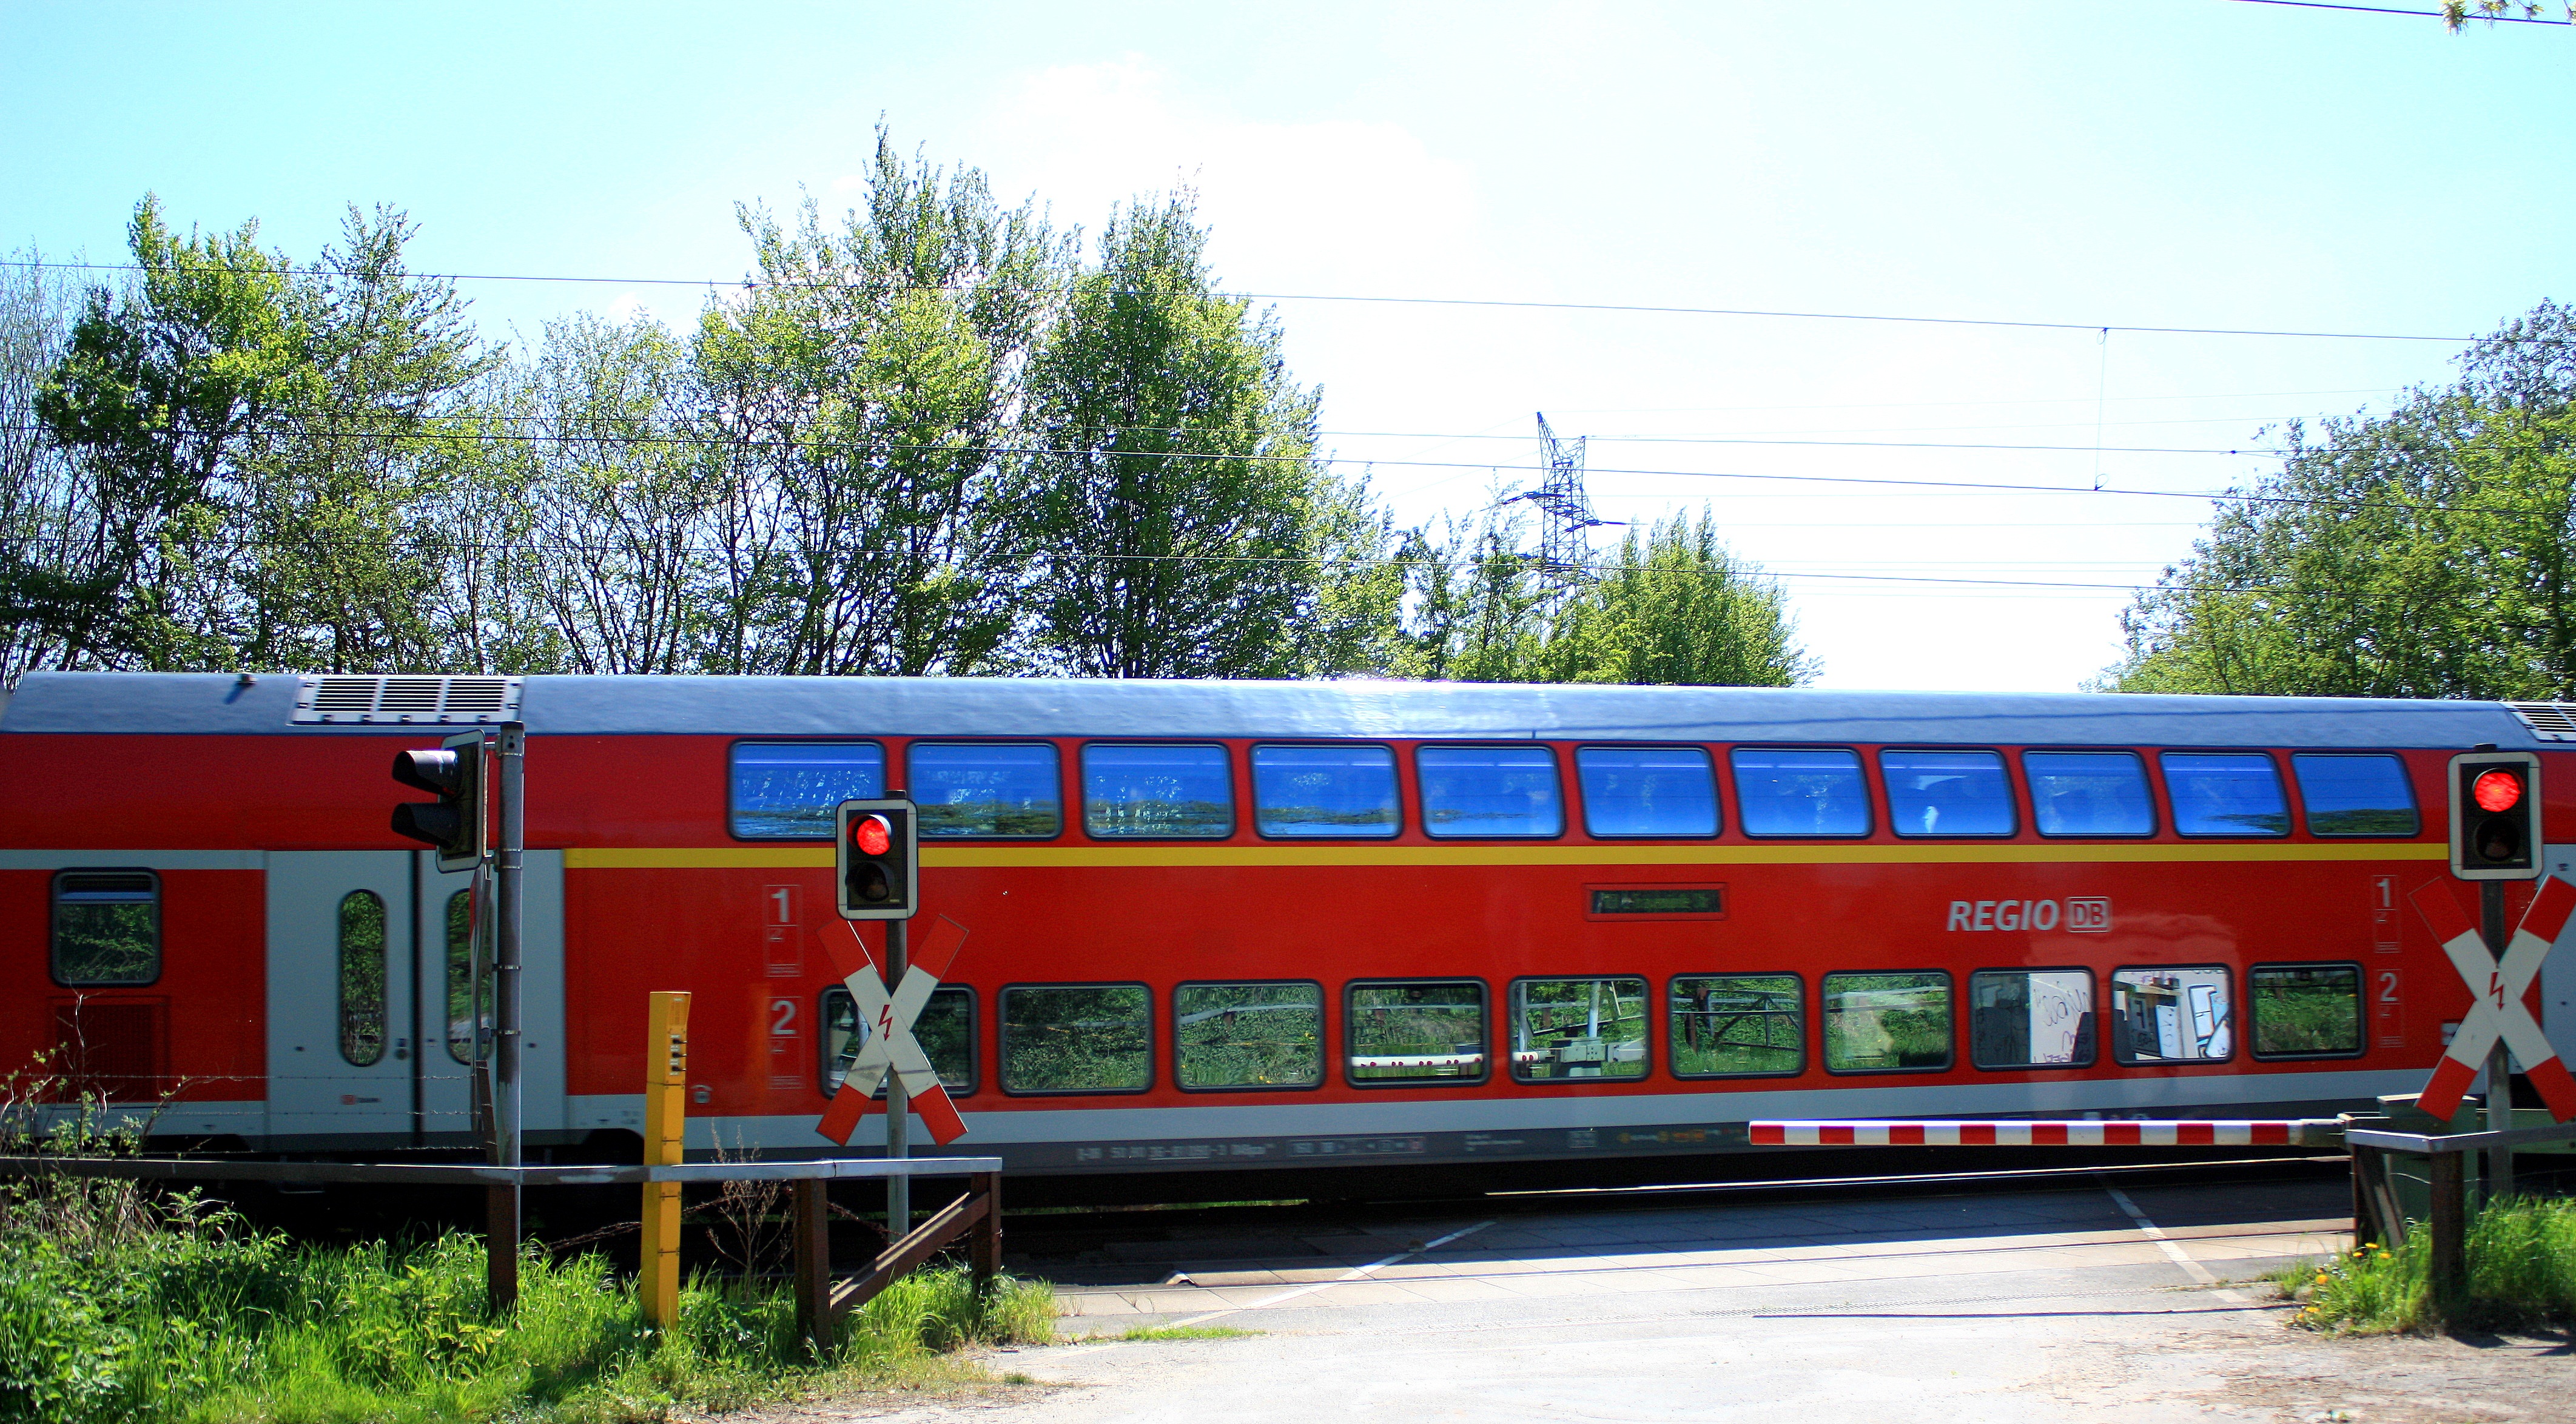
railway, train, transport, vehicle, public transport, locomotive, barrier, mecklenburg, rail transport, rail traffic, level crossing, land vehicle, regio, rolling stock, metropolitan area, railroad car, passenger car